The Lenru

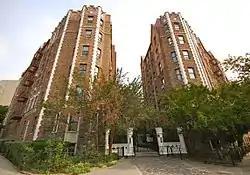
A view of the front of The Lenru facing Williamsbridge Oval Park. Built in 1928, it is a pre-war building located at 3388-3400 Wayne Avenue.

The Lenru is a co-operative apartment building in the Norwood neighborhood of the Bronx, New York City.